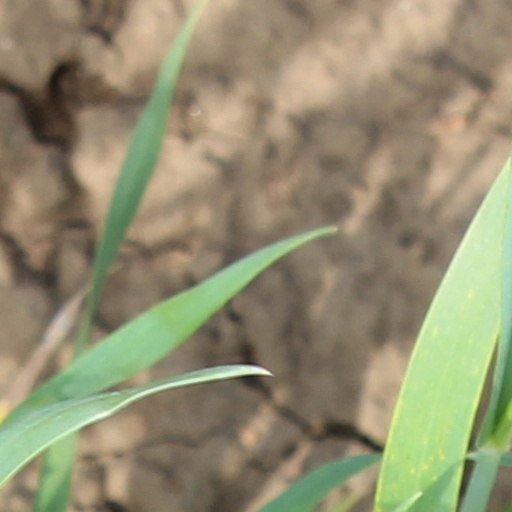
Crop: wheat